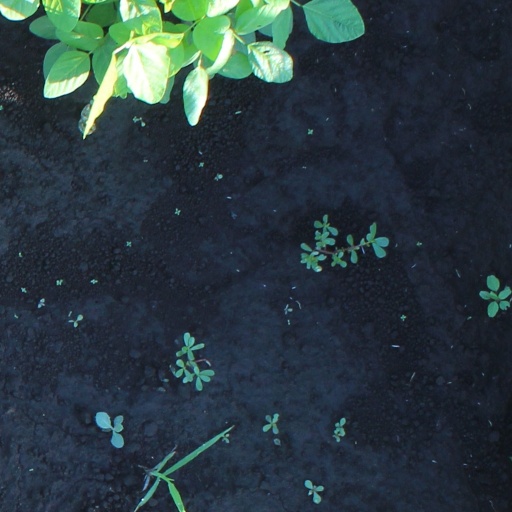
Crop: soybean